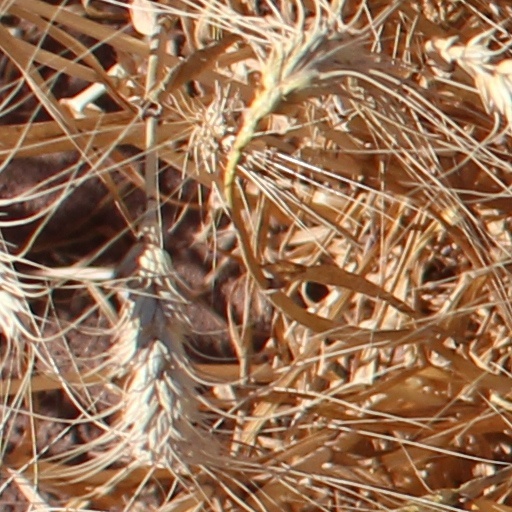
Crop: wheat